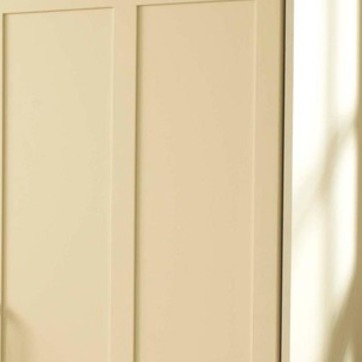
Material: painted